Kusanats Anapat

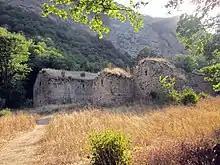

Kusanats Anapat, or Surb Astvatsatsin is an Armenian monastery in the Kalbajar District in Azerbaijan, about 3 km northwest of Dadivank Monastery.